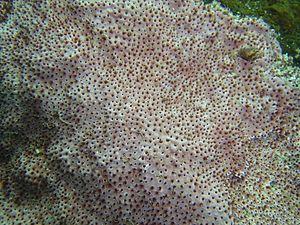
En biologie, les croûtes sont des couches produites par certains organismes qui se développent en adhérant plus ou moins fortement au substrat et en s'y étendant.